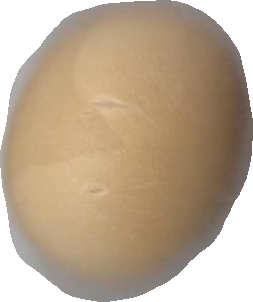
Variety: Dega